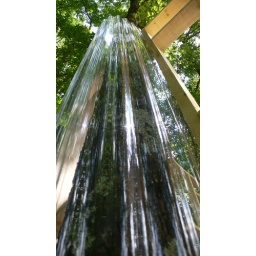
Clear corrugated plastic walls in one of the trees